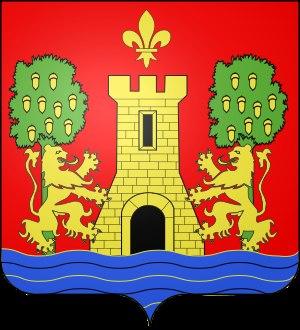
Cet article expose les itinéraires du roi Louis XI de 1461 à 1483.
Liste des maires de Bayonne présente un historique des maires de la commune française de Bayonne située dans le département des Pyrénées-Atlantiques et la région Nouvelle-Aquitaine.